Leonora Hughes

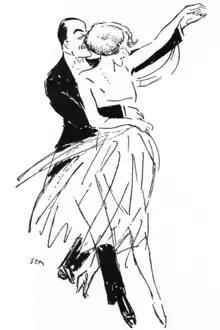
A drawing of Leonora Hughes and Maurice Mouvet by Sem, originally published in 1923

Hughes was a telephone operator as a young woman. She was the third dance partner of Maurice Mouvet, beginning after his divorce from Florence Walton, until Hughes retired from dancing to marry in 1925. "Her principal qualification as a partner was her ability to meet the moods of Maurice," recalled a 1927 article, "and their work together was remarkable". They toured together for several years in Europe and North America, and appeared on Broadway together in the musical "Good Morning Dearie" (1922).